Laughlin River Lodge

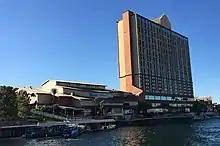
The property as seen from the Colorado River in 2018

The Laughlin River Lodge (formerly Sam's Town Gold River, Gold River and River Palms) is a hotel and casino on the banks of the Colorado River in Laughlin, Nevada. It is owned and operated by Richard Craig Estey (Nevada Restaurant Services). The property includes a casino and 1,000 hotel rooms in a 25-story tower. The resort has 653 slot machines and a bingo parlor.